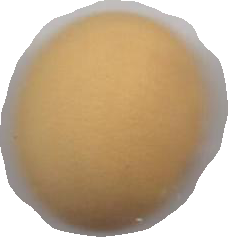
Variety: Grobogan